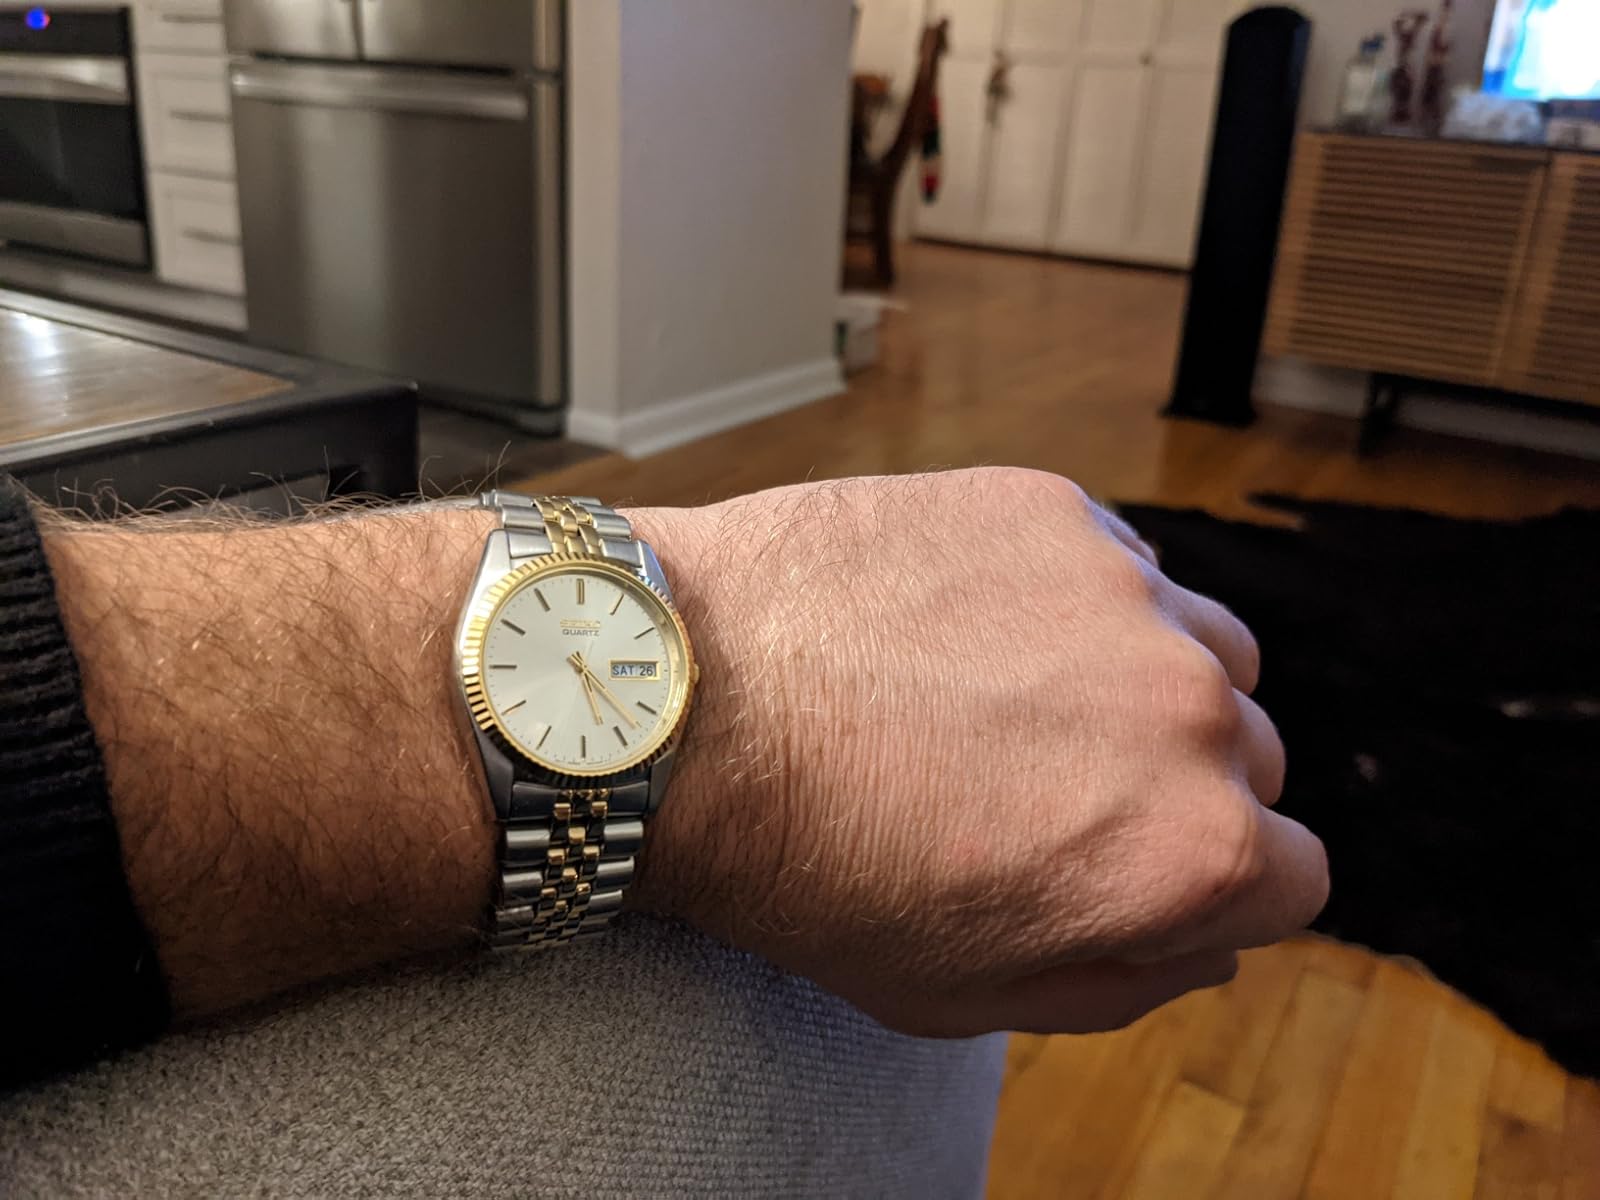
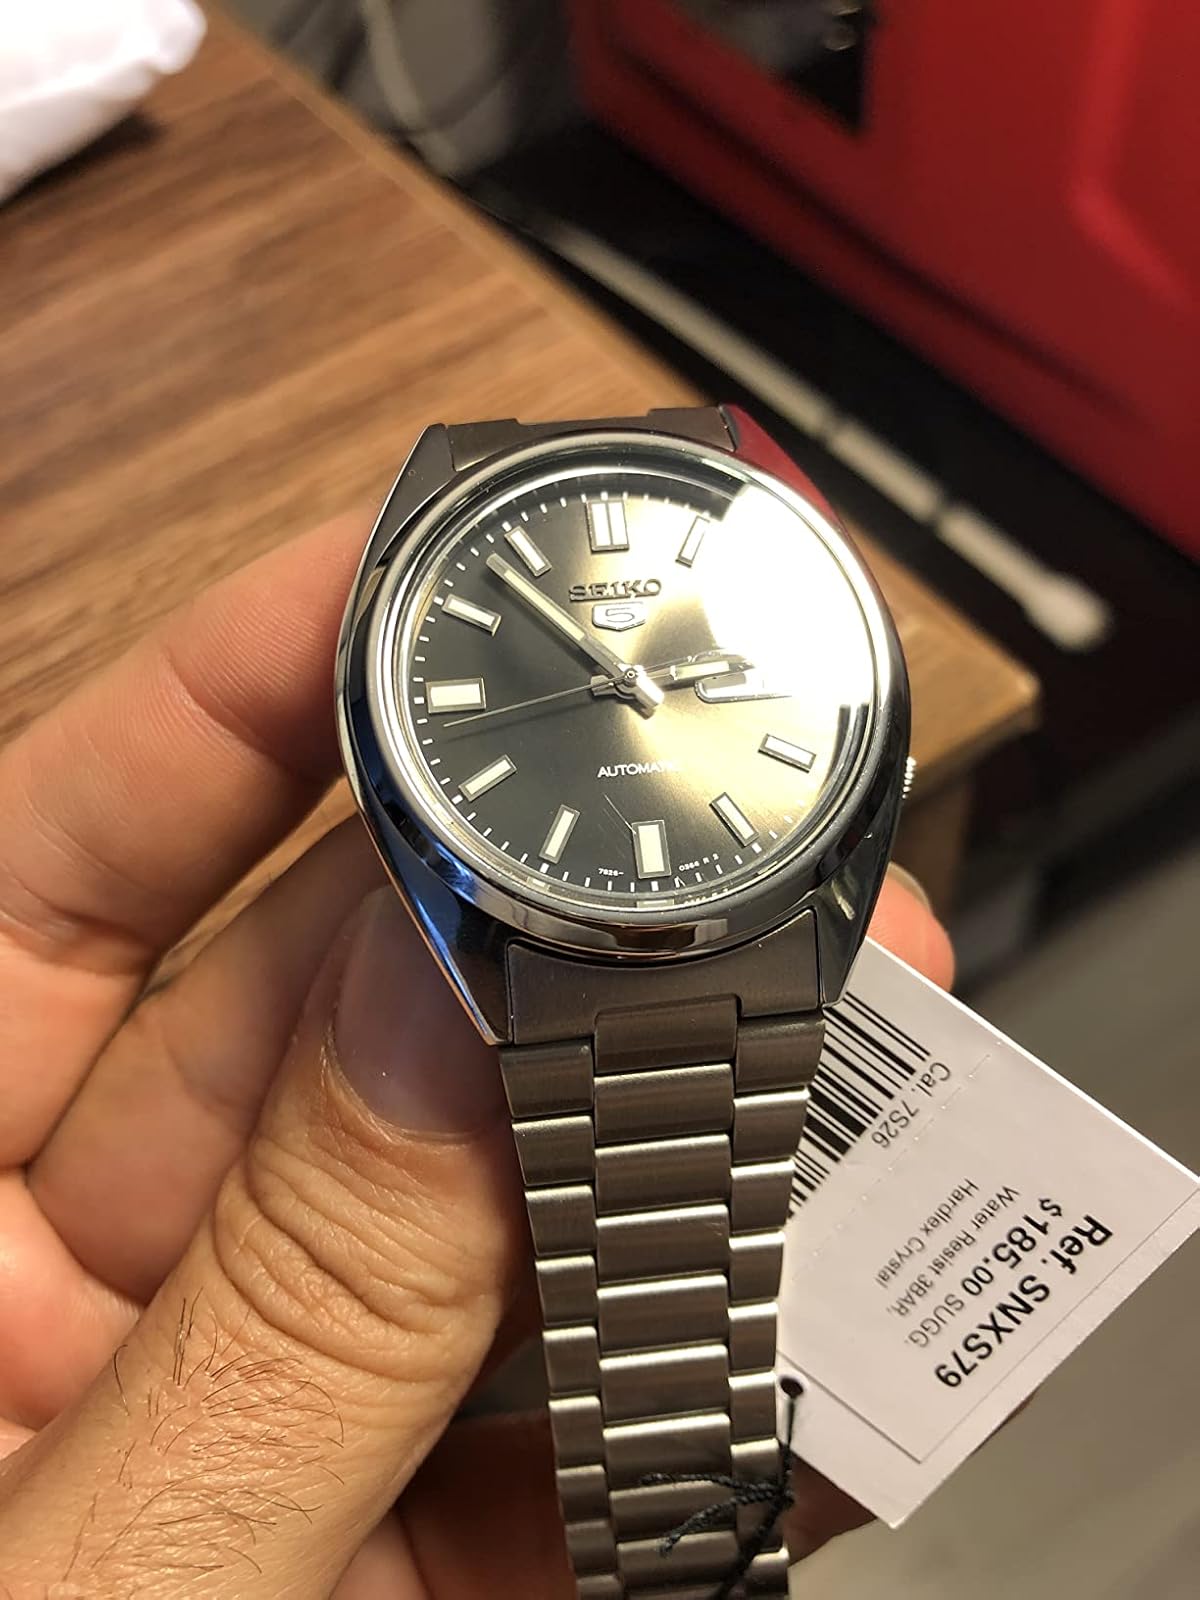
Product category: accessories_watch
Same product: no